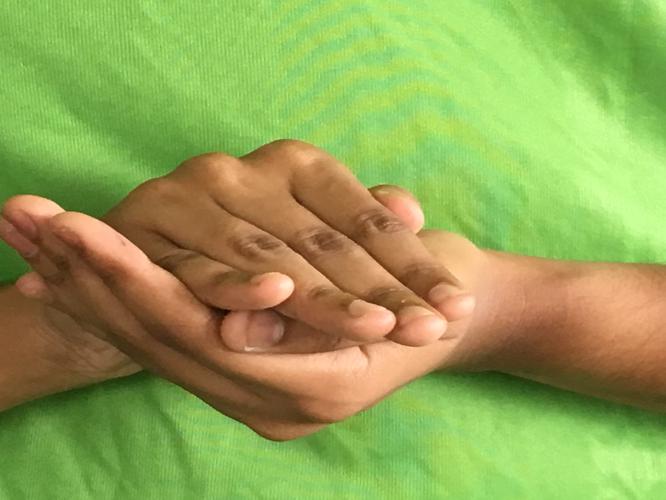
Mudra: Samputa
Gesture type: double_hand